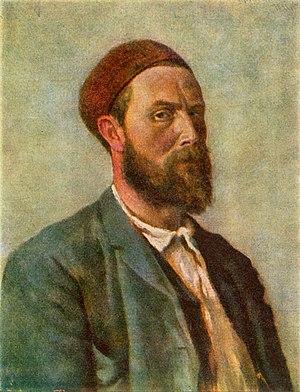
Theodor Severin Kittelsen, était un peintre, dessinateur et illustrateur norvégien.